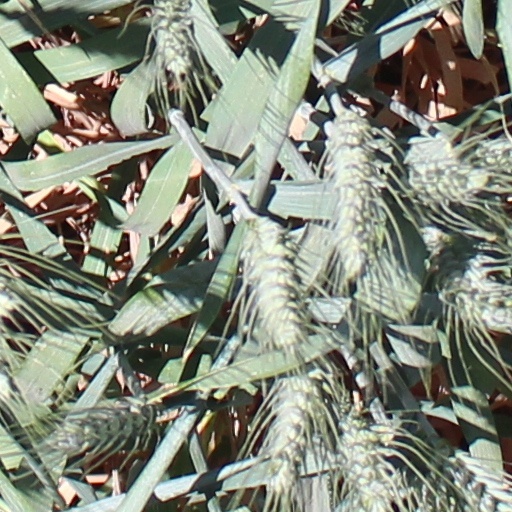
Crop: wheat